Raritan River Freight Station

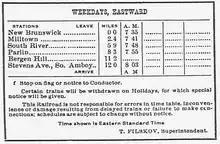
A schedule for the freight station. Every stop is on the Raritan River Railroad

But in the 1930s, the Depression hit Milltown and the station hard. The Michelin Tire Company (the former Meyer Company) left the mill, making freight volumes go down by nearly 50%. The freight station was almost abandoned in favor of buses, and fewer passenger trains stopped there. By 1938, there was only one passenger train left that stopped in the station. New Brunswick and South Amboy also had services choked off. By April, barely anyone would enter the station. Even the express freight would not pass through the station again. Though the station was in business, the trains didn't move as fast; not much would change over the next 30 years.